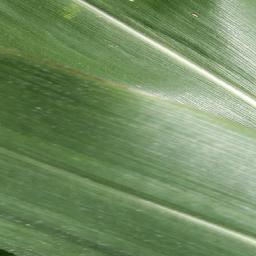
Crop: corn
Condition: (maize)_healthy